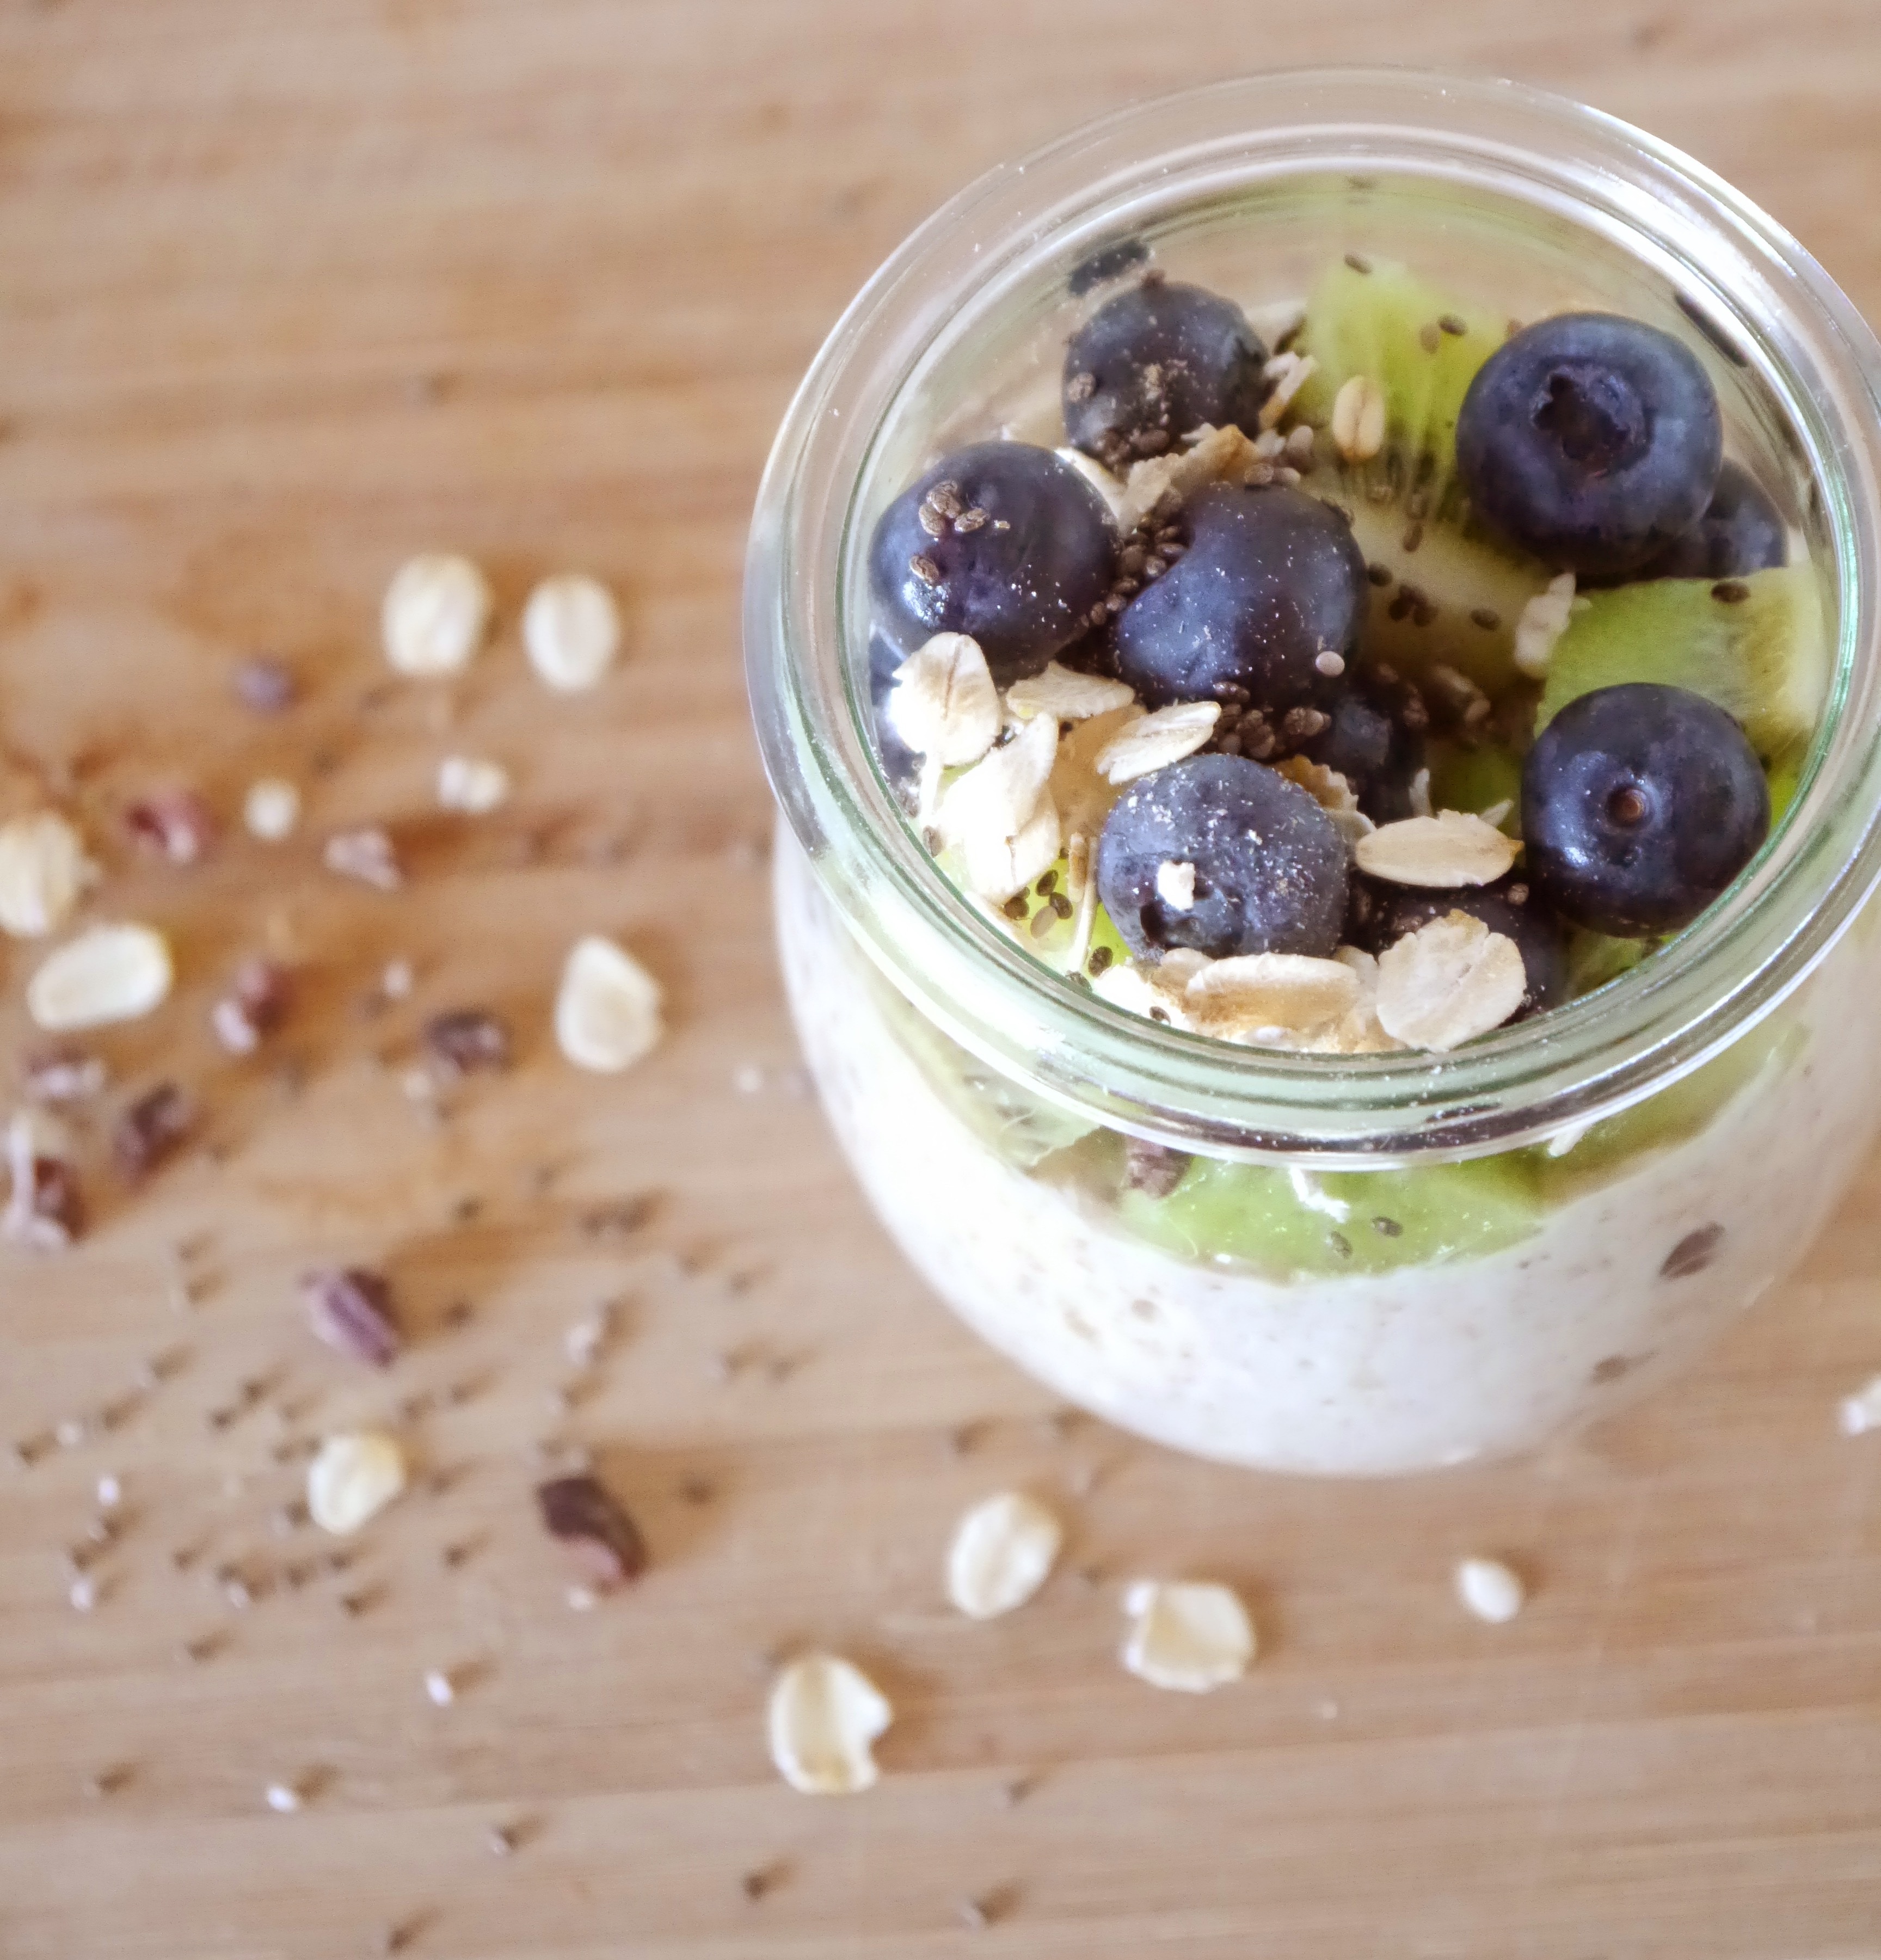
plant, fruit, berry, glass, orange, dish, meal, food, produce, blueberry, breakfast, healthy, dessert, eat, cuisine, delicious, oatmeal, kiwi, vegan, cereals, chia, grains, flavor, muesli, breakfast cereal, flowering plant, porridge, land plant, cocoa nibs